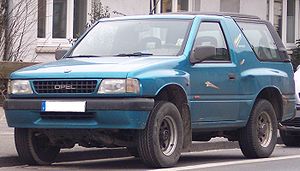
Opel Frontera / Frontera A (1991−1998)
Opel Frontera Sport med hardtop
Opel Frontera var en offroader bygget af General Motors til det vesteuropæiske marked mellem efteråret 1991 og sommeren 2003, først af IBC Vehicles i Luton, Storbritannien. Den anden generation blev bygget af Vauxhall Motors på deres fabrik i Ellesmere Port.